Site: brandenburg
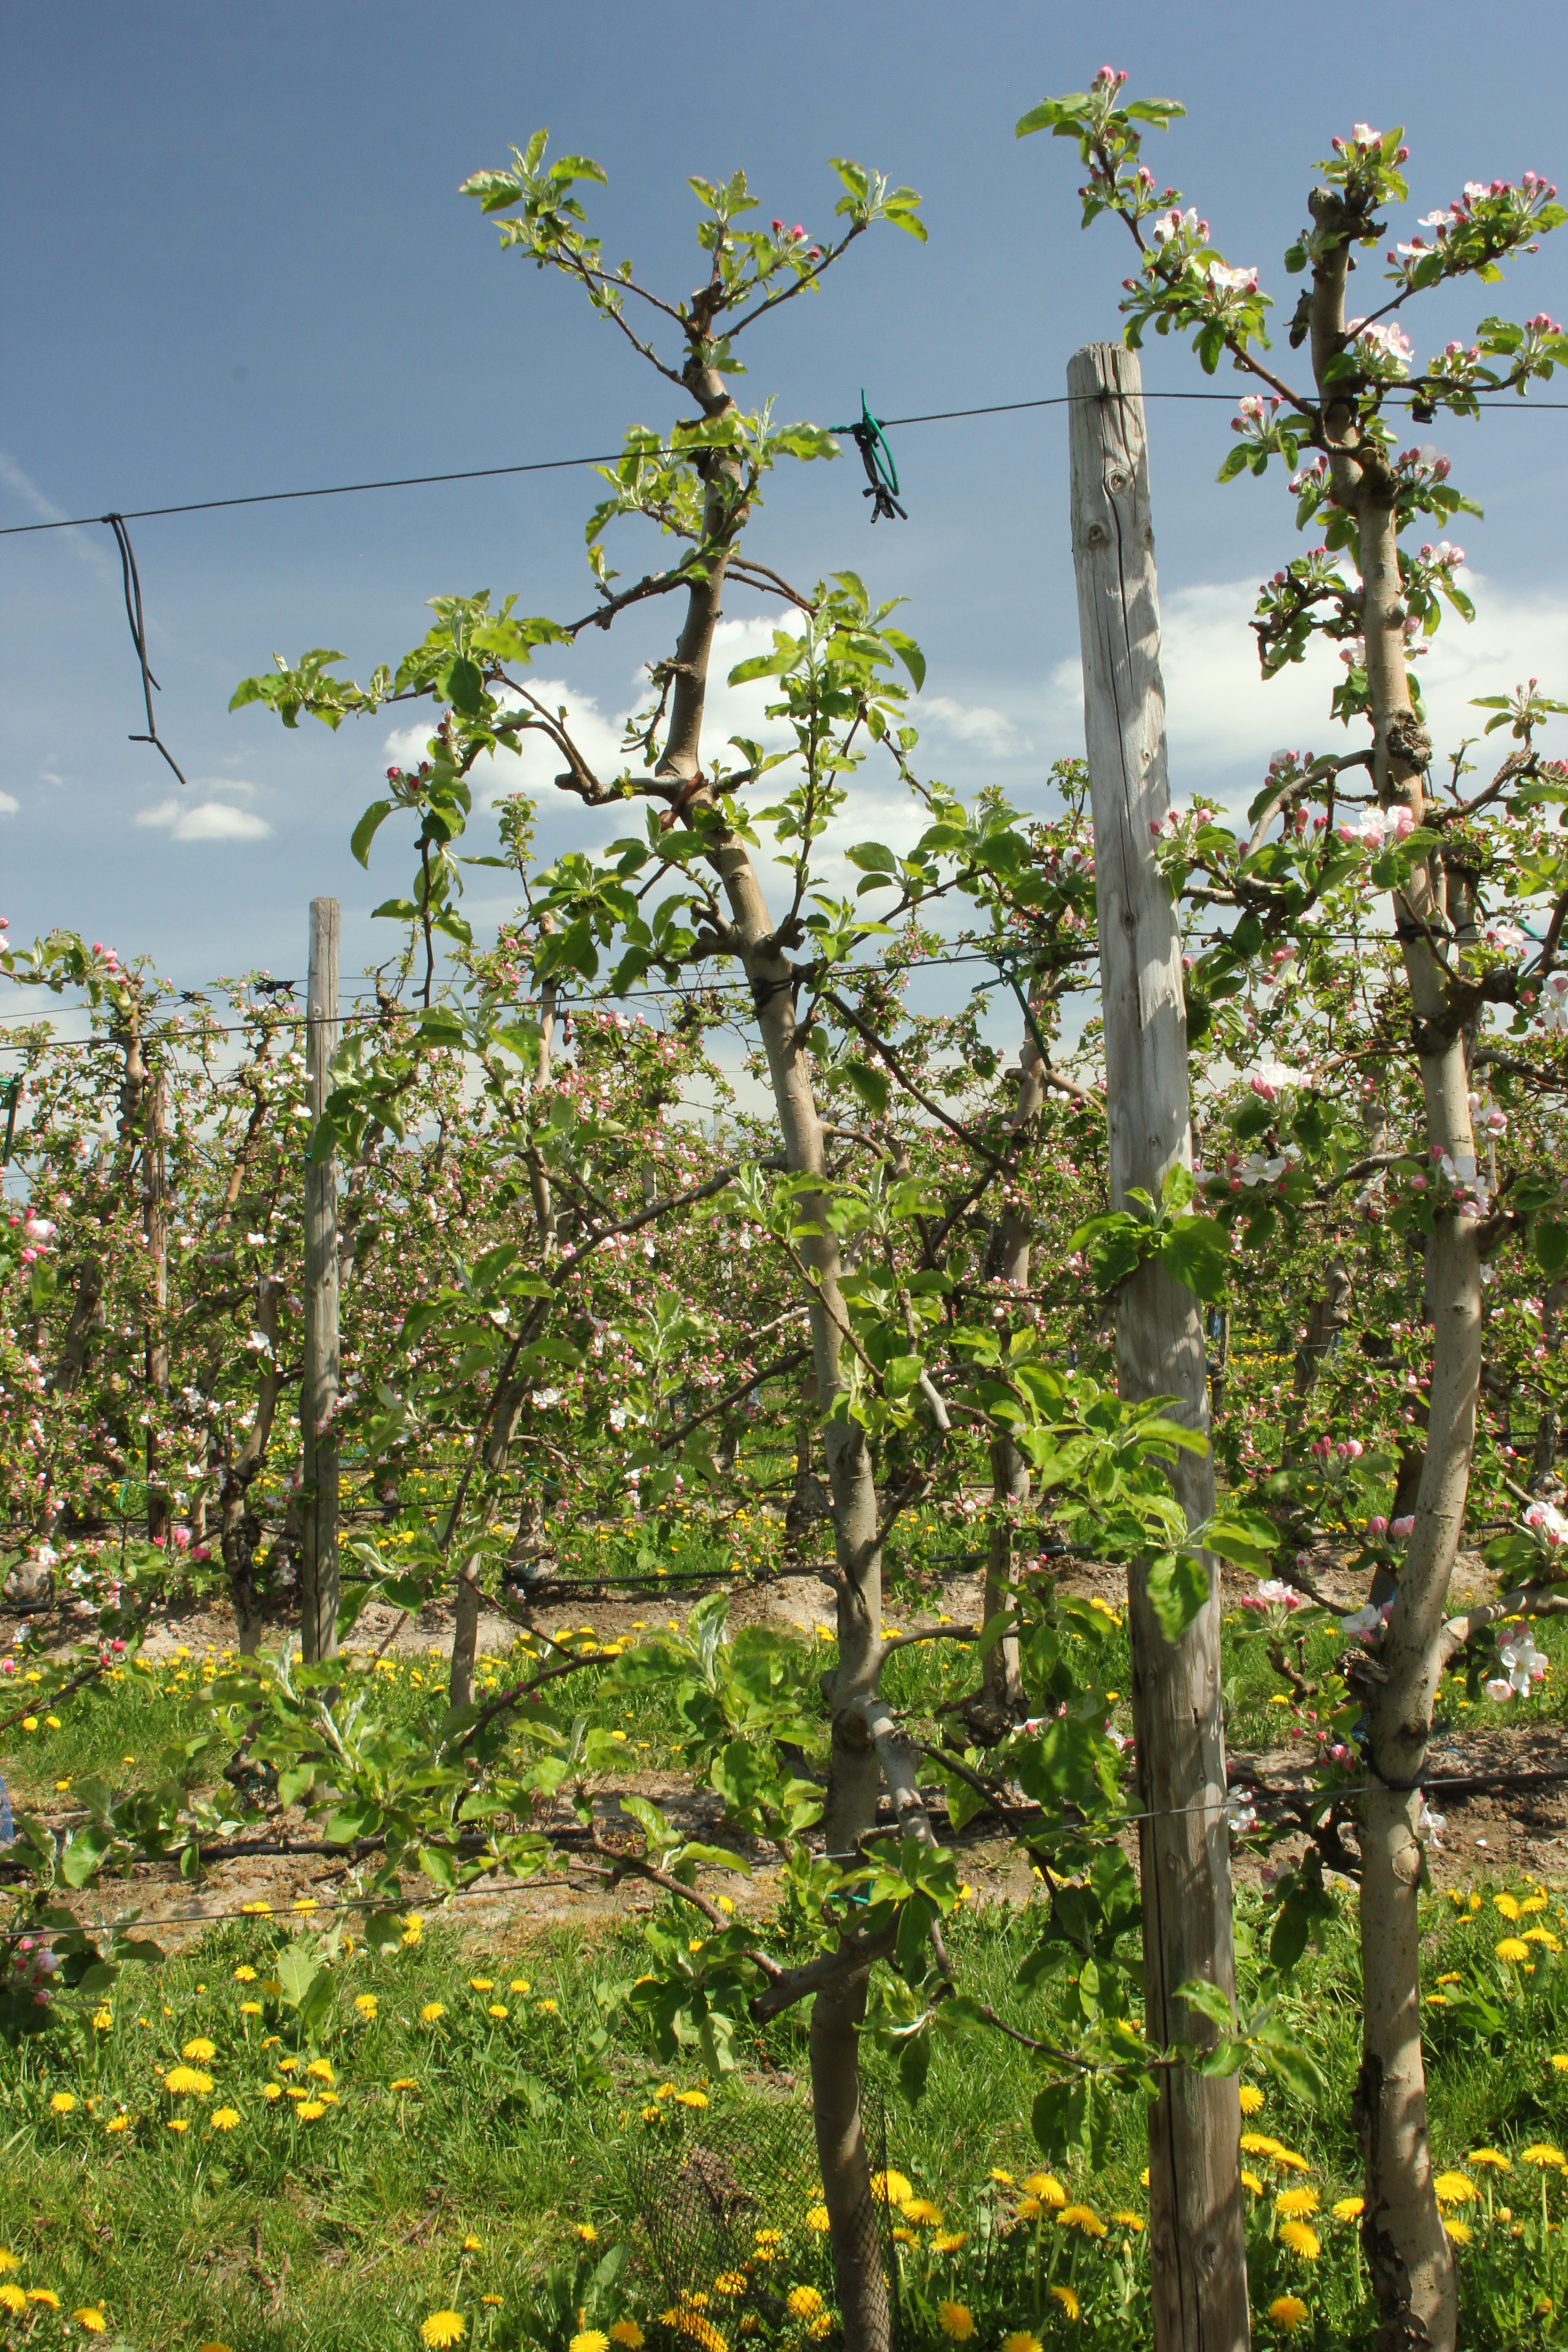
Growth stage (BBCH 57): Inflorescence emergence